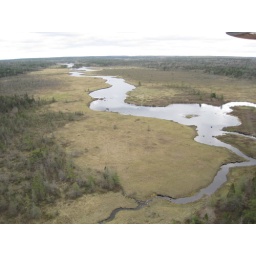
Typical ringneck and black duck habitat in the boreal forest of Nova Scotia